Sokol (camera)

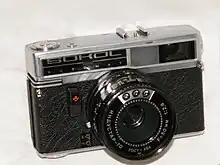
Sokol 1977

Sokol Automat and Sokol-2 were Soviet 35 mm photo camera brands. In 1966–1986, more than 400,000 were produced by LOMO. Some were exported to Europe. The price of the camera in 1977 was 145 rubles, almost one and a half times more expensive than the mirror "Zenith-E" with interchangeable optics. For Soviet photographers, Sokol proved to be too expensive, and for professional photography it was unsuitable. In 1978, the production of the Sokol Automat was discontinued leaving the Sokol 2, a total of 226,600 copies came off the assembly line, as well as 1,000 cameras called "LOMO-130A" which was the same as the Sokol 2 but with only 1 window for the metering cell, and different styling.